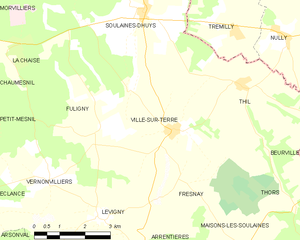
Carte des communes françaises: Ville-sur-Terre